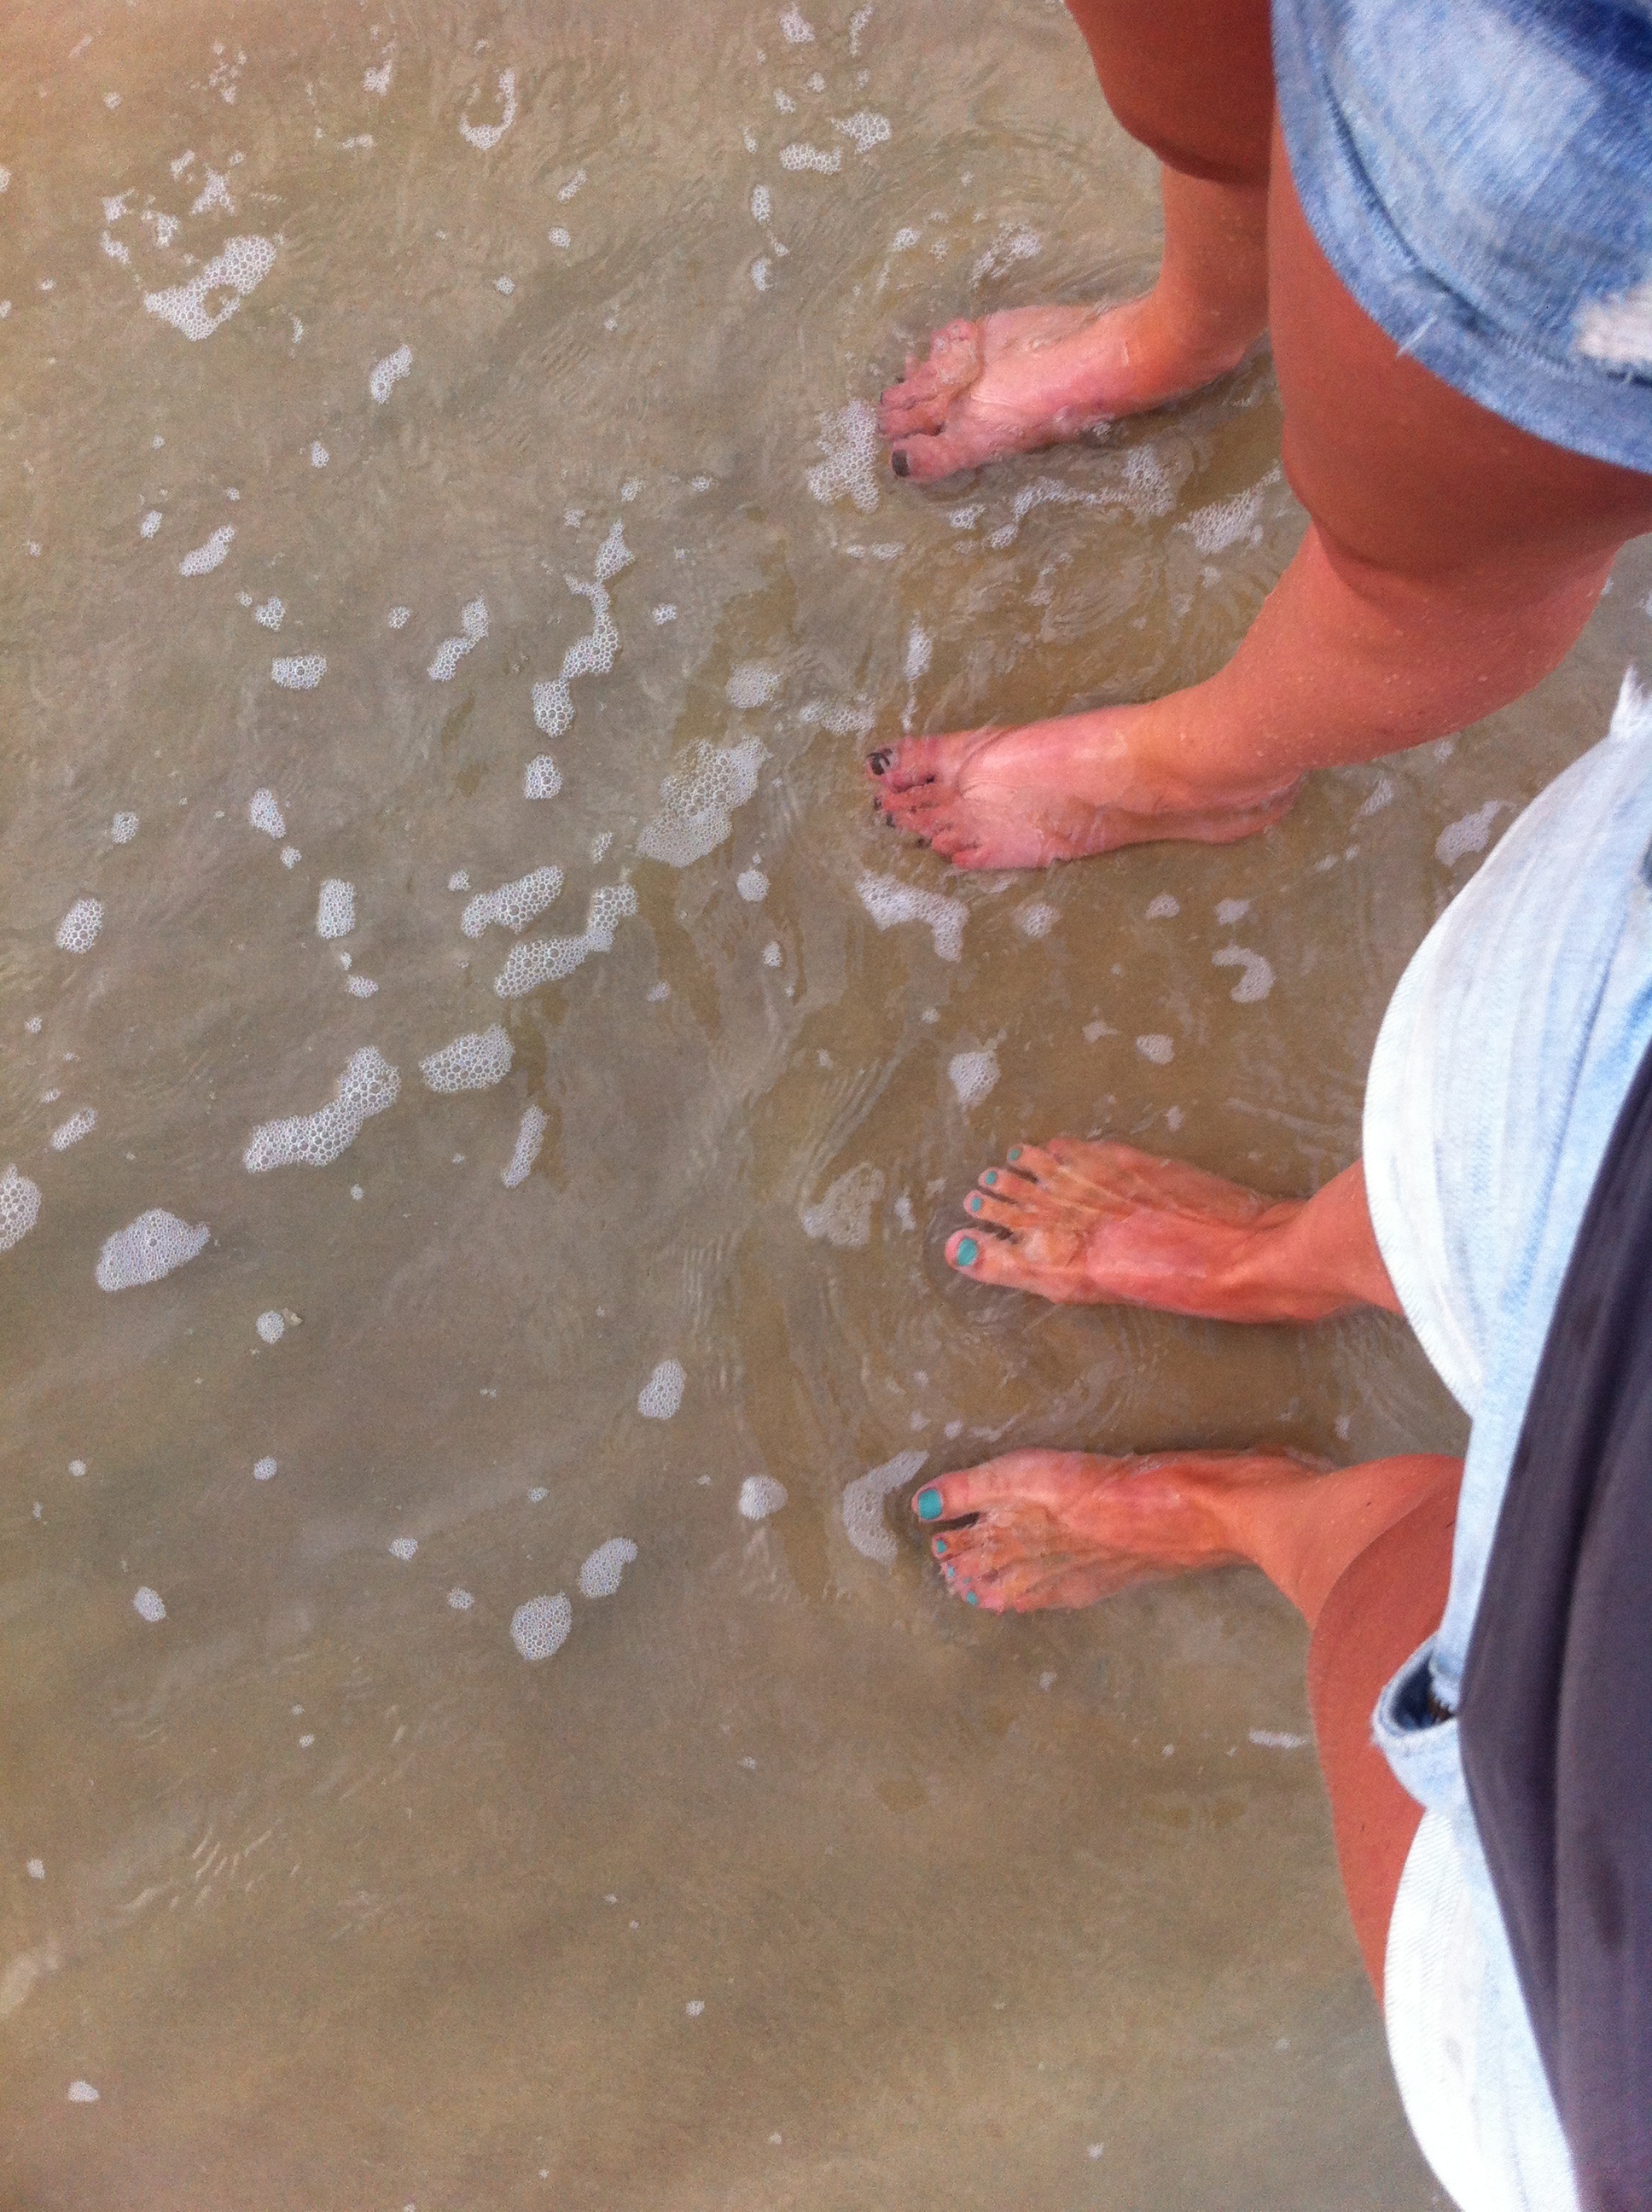
hand, water, sand, leg, material